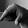
ASL letter: Q